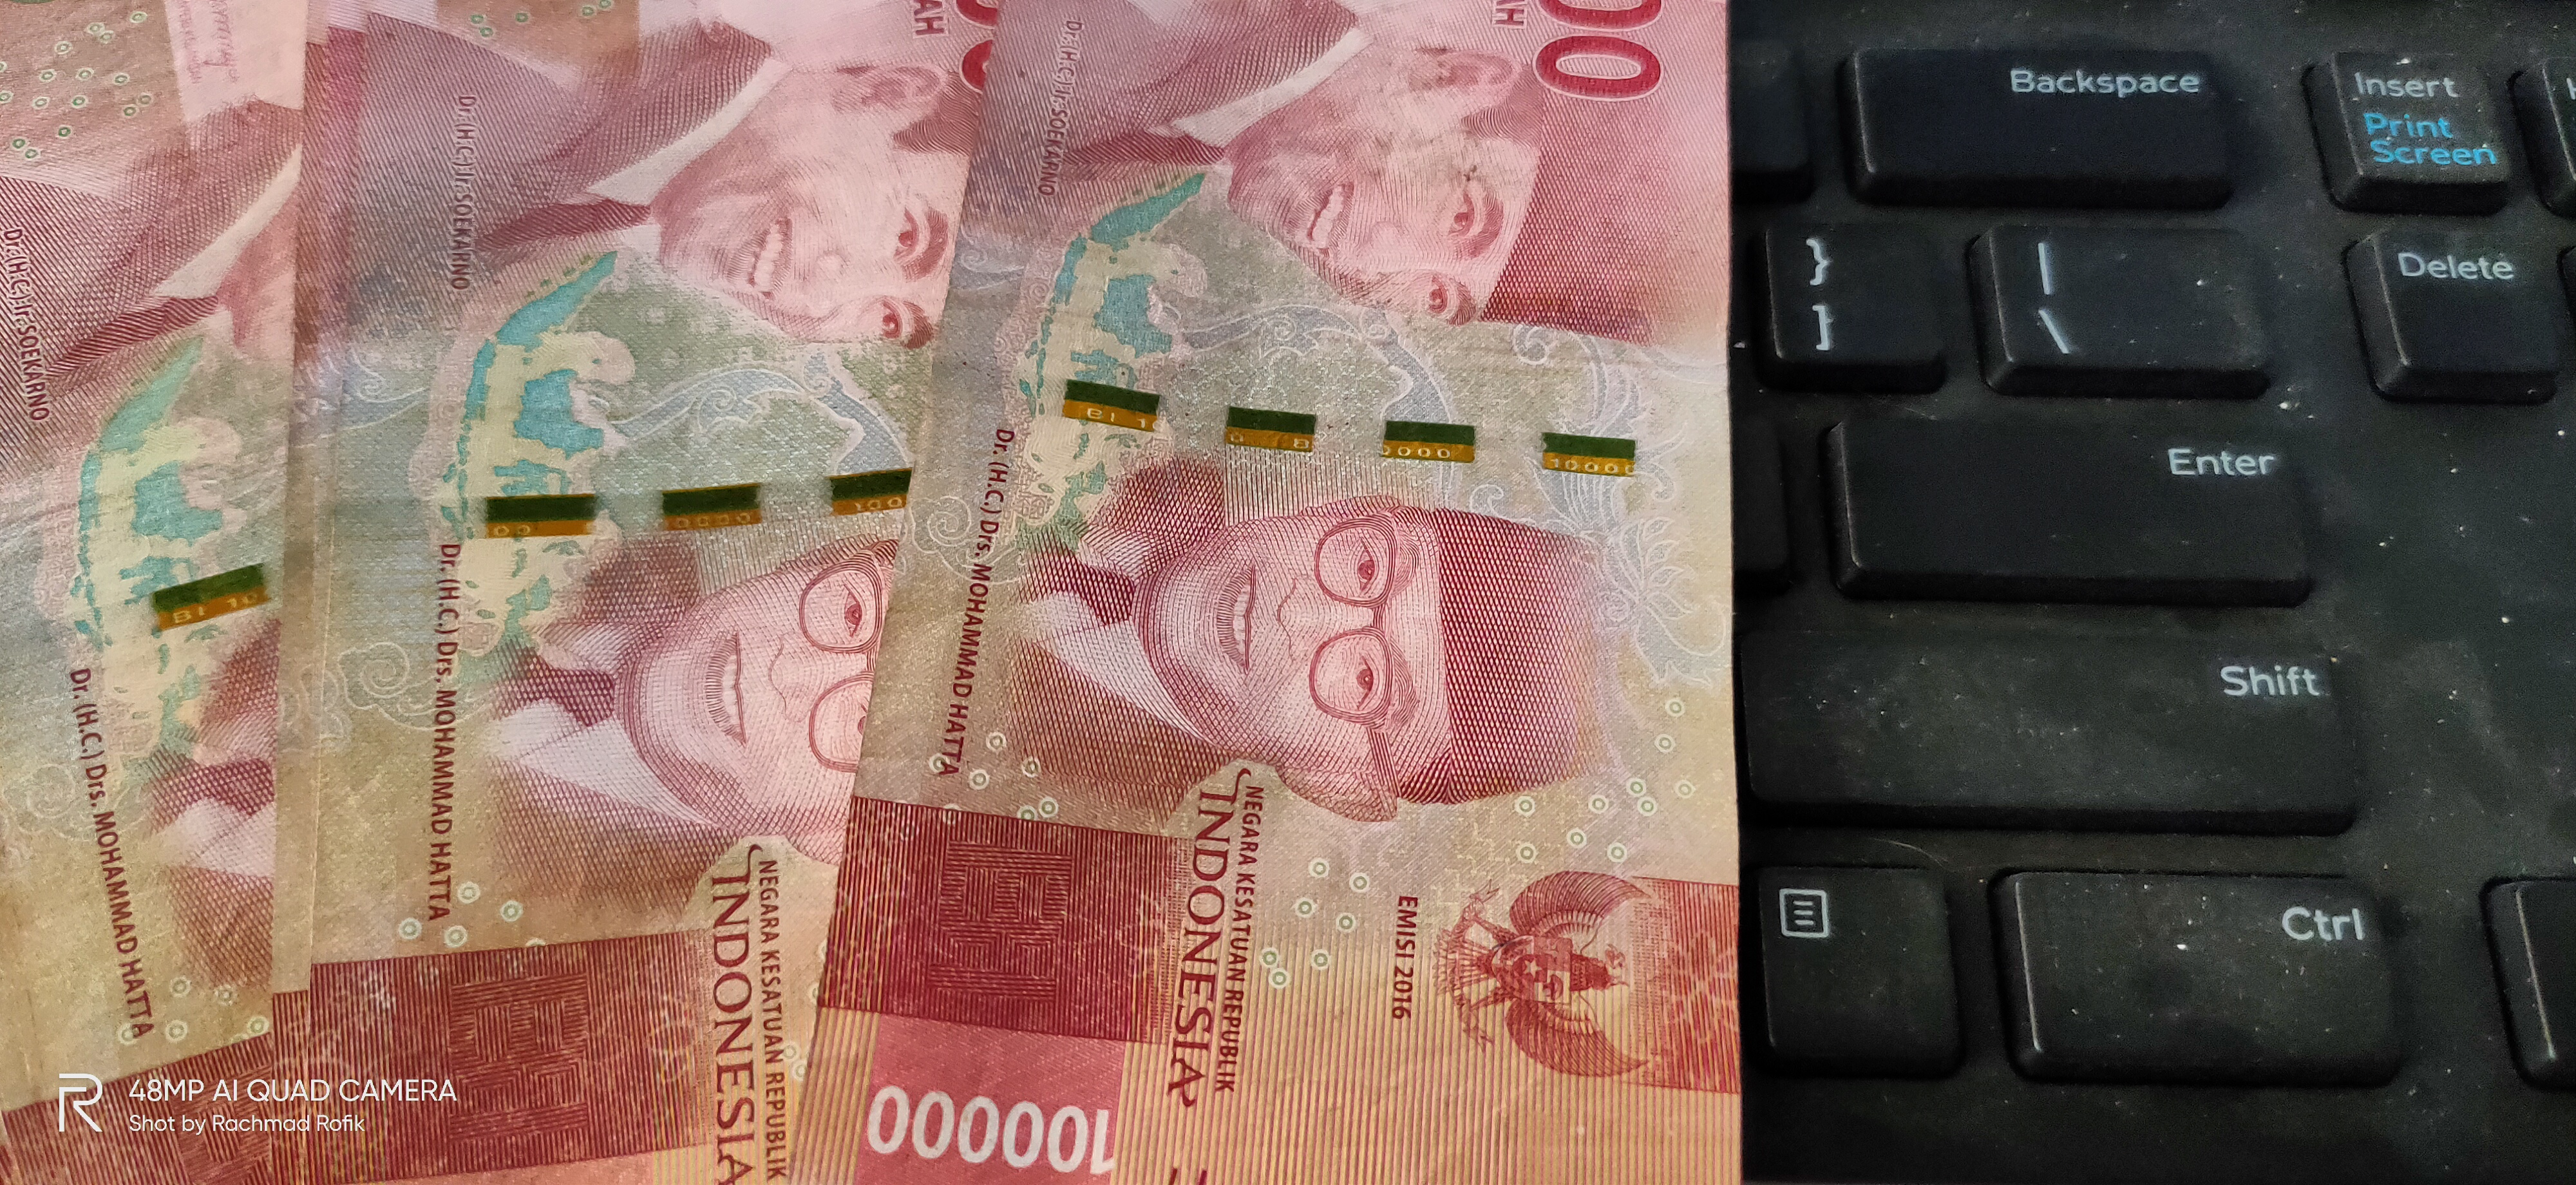
IDR, rupiah, keyboard, money, cash, banknote, currency, pink, paper, money handling, paper product, Material property, technology, electronic device